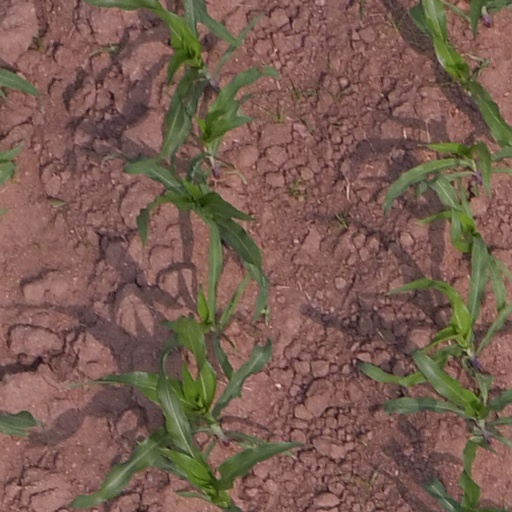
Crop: maize; corn